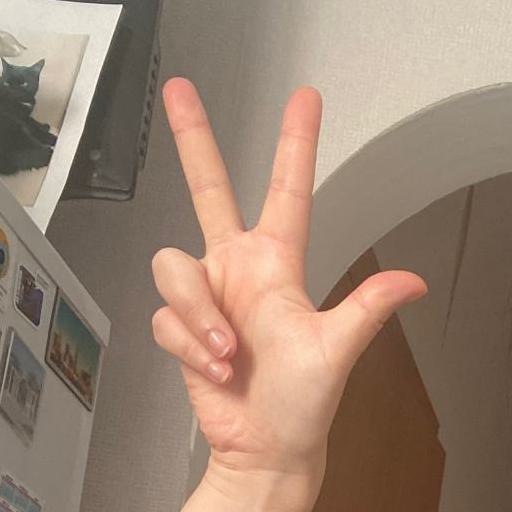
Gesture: three2